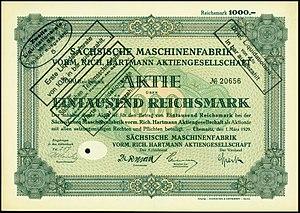
Sächsische Maschinenfabrik était une entreprise allemande de construction mécanique de Chemnitz. Elle s'imposa comme l'une des plus importantes entreprises industrielle du Royaume de Saxe dans la seconde moitié du XIXᵉ siècle.